Pantera

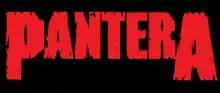
The band's later logo, used on all Pantera releases since "Cowboys from Hell" (1990)

Looking for their first big breakthrough, Pantera released their fifth studio album, titled "Cowboys from Hell", on July 24, 1990, which was produced by Pantera and Date. Pantera showed a more extreme style on this outing, leaving behind its glam metal influences in favor of mid-tempo thrash metal dubbed "power groove" (groove metal) by the band. Although Anselmo still used some Rob Halford-influenced vocals, he also adopted a more abrasive delivery. Darrell's more complex guitar solos and riffs, along with his brother's faster-paced drum-work were evidence of the band's extreme transformation. The album marked a critical juncture in the band's history. Many fans, and the band itself, have referred to "Cowboys from Hell" as Pantera's "official" debut. "Cowboys from Hell" also notably included the power ballad "Cemetery Gates", which "Metal Hammer" praised as the best Pantera song and "one of the greatest epic ballads in metal history".